James Ida

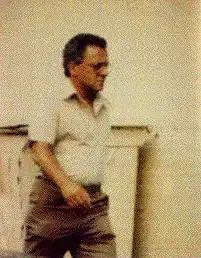
Federal Bureau of Investigation (FBI) surveillance photograph of James Ida

James Ida also known as "Little Guy" (born July 11, 1940) is an American mobster and former consigliere of the Genovese crime family.